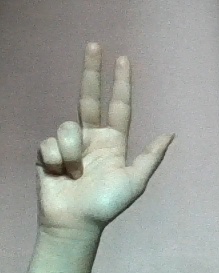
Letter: al